François Gédéon Bailly de Monthion

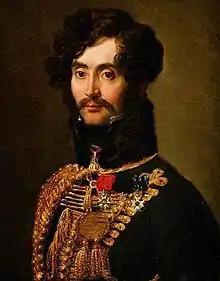
Portrait of François Gédéon Bailly, Count of Monthion (author unknown)

Monthion enlisted in an infantry regiment in February 1793 and saw active service at Marengo (1800) and Austerlitz (1805).